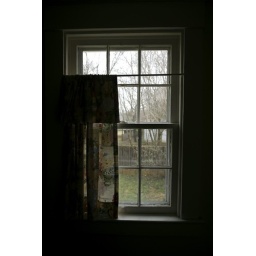
Looking out the bedroom window of a Hostel in Charletville Virginia